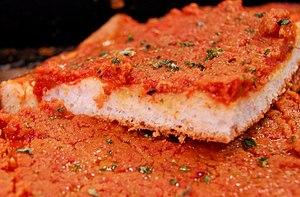
La cuisine sicilienne est la cuisine qui se pratique dans l'île de Sicile, en Italie. Bien qu'elle soit principalement fondée sur la cuisine italienne, elle a également subi des influences espagnole, grecque et arabe.